Notes of a Dirty Old Man

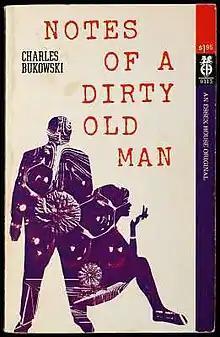
First edition cover

Notes of a Dirty Old Man (1969) is a collection of underground newspaper columns written by Charles Bukowski for the "Open City" newspaper that were collated and published by Essex House in 1969. His short articles were marked by his trademark crude humor, as well as his attempts to present a "truthful" or objective viewpoint of various events in his life and his own subjective responses to those events. The series is published by City Lights Publishing Company but can also be found in "", which is a collection of some of Bukowski's rare and obscure works.